Midwest emo

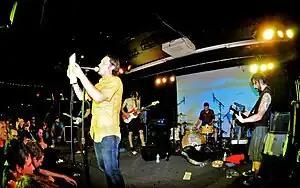
Cap'n Jazz in 2010

The Midwest emo scene came into prominence starting in the mid-1990s with bands such as American Football, Chamberlain, the Promise Ring, Cap'n Jazz, Cursive, Rainer Maria, Mineral and the Get Up Kids. Braid has been regarded as an important act to propel the Midwest emo sound across the United States. Some of the acts to practice the sound were originally not from the Midwestern United States, with Sunny Day Real Estate being from Washington and Mineral being from Texas.